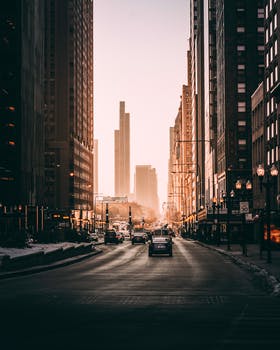
Label: No Watermark